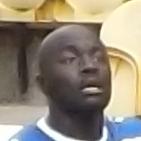
Age: 32